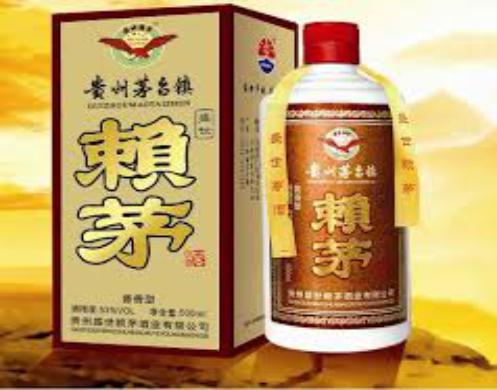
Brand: laimao
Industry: Food